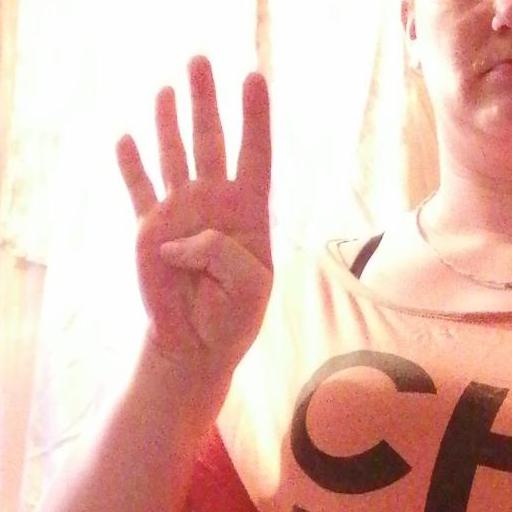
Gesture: four